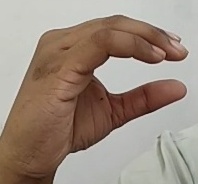
ASL sign: C